Home for Life

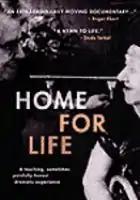

Home for Life, the founding documentary of Kartemquin Films released in 1967, depicts the experiences of two elderly people in their first month at a home for the aged. One is a woman whose struggle to remain useful in her son and daughter-in-law's home is no longer appreciated. The other is a widower, without a family, who suddenly realizes he can no longer take care of himself. The film offers an unblinking look at the feelings of the two new residents in their encounters with other residents, medical staff, social workers, psychiatrists and family.